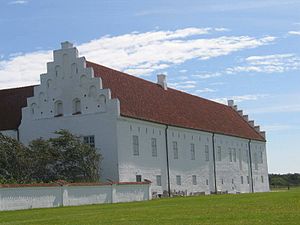
Vitskøl Kloster
Vitskøl Klosters vestfløj.
Vitskøl Kloster
Vitskøl Kloster også tidligere kaldt Bjørnsholm er et tidligere kloster nær Løgstør der i dag bruges som uddannelsesinstitution af Træningsskolens Arbejdsmarkedsuddannelser. Ejendommen er i 2011 blevet sat til salg af ejeren, Københavns Kommune. Man kan se de fredede ruiner efter klosterkirken der var planlagt større end den endte med at blive. Navnet Vitskøl stammer fra navnet på landsbyen Withscuele og latiniseredes af munkene til Vitae Scholae = Livets Skole. Klosteret ligger på en vestkyst af Limfjorden med godt udsyn og kan ses langvejs fra når man er på de kanter. Navnet Vitskøl refererer til et område som har været i kronens varetægt. Beslægtede stednavne er de to byer Vedskølle på Sjælland, samt Vittskövle i Skåne.